Nassington railway station

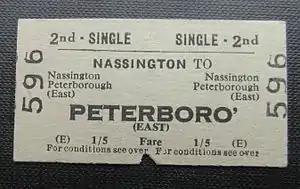
Ticket in use at the station at the time of its closure in 1957

Nassington railway station is a former railway station in Nassington, Northamptonshire. It was owned by the London and North Western Railway but from 1883 to 1916 was also served by trains of the Great Northern Railway.